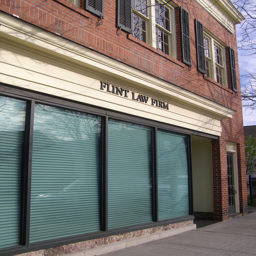
the lawyers work in this building .